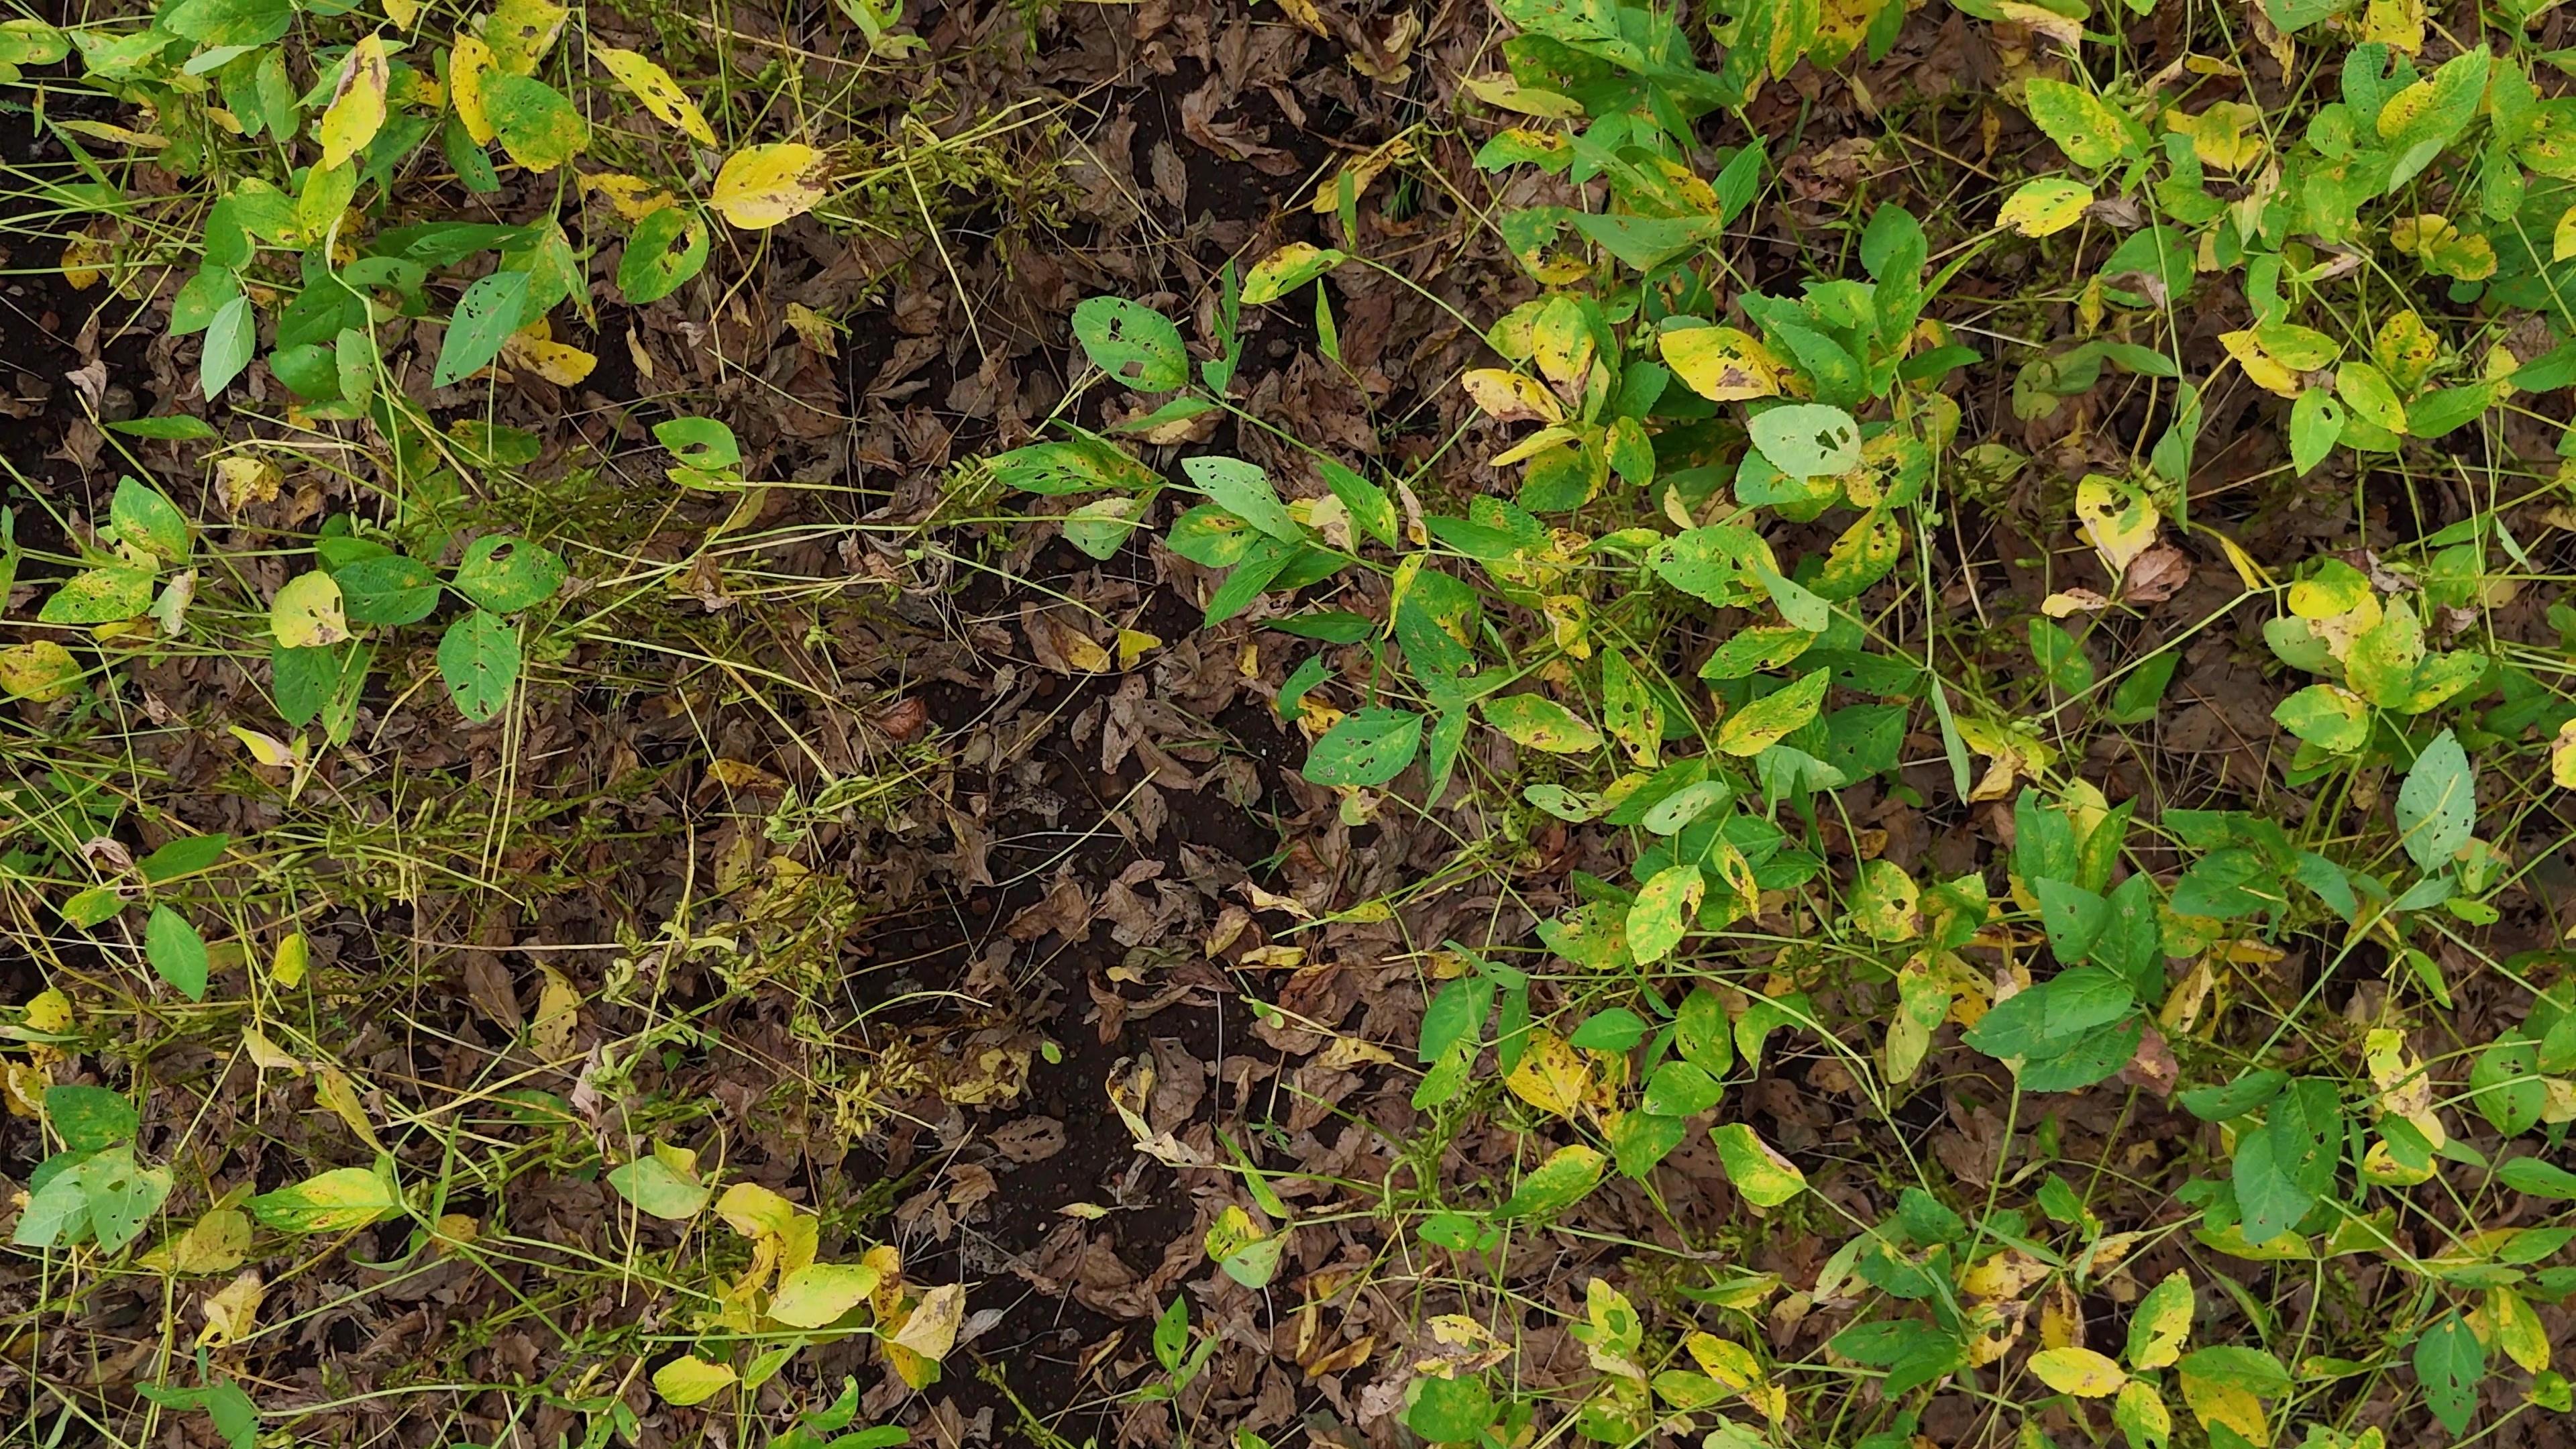
Label: Rust